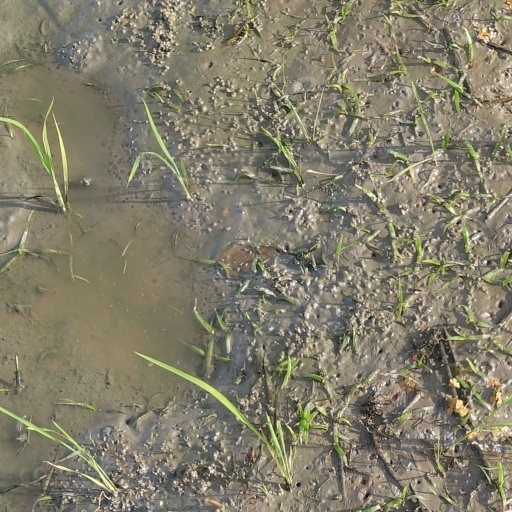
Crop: rice